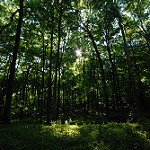
Scene: Outdoor